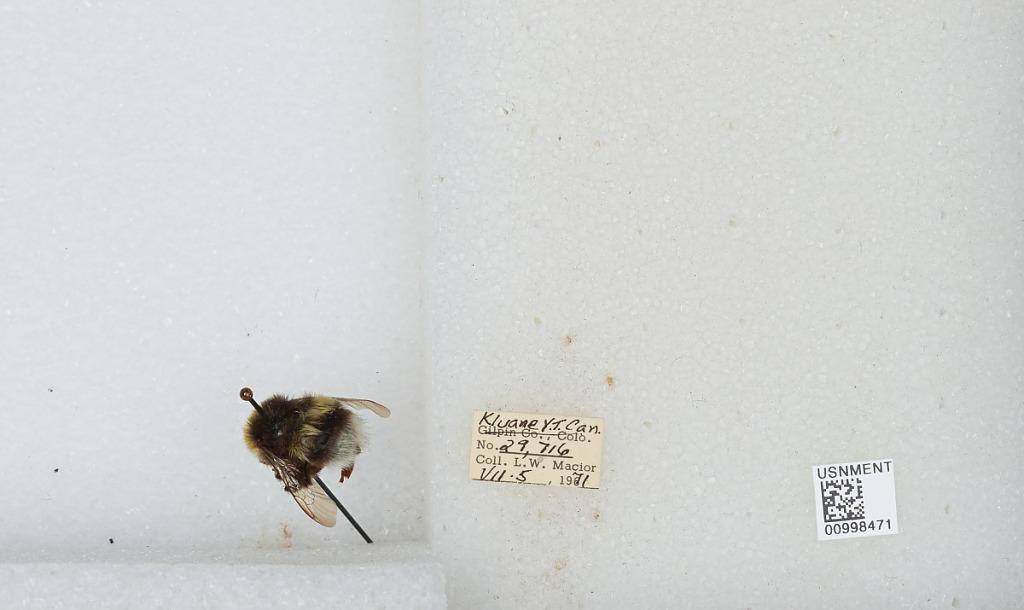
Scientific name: Bombus (Bombus) lucorum (Linnaeus)
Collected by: L. Macior
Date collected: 1971-7-5
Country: Canada
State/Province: Yukon Territory
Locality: Kluane
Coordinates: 60.75, -139.5